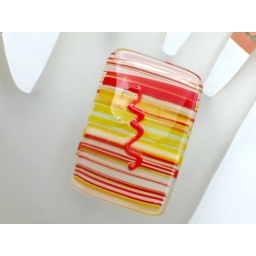
Fused glass cabochon by Willowglass in hot stripes of orange and yellow with an orange squiggle